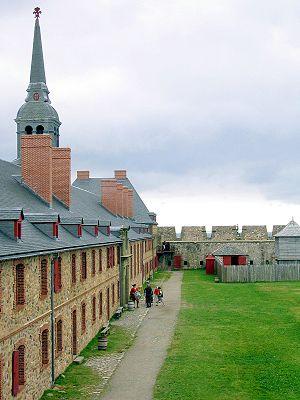
Forteresse de Louisbourg, Île du Cap-Breton, Nouvelle-Écosse
L'Acadie était l'une des colonies de la vice-royauté de la Nouvelle-France.
Chéticamp est une localité et le district numéro 1 de la municipalité du comté d'Inverness, située sur la côte occidentale de l’île du Cap-Breton en Nouvelle-Écosse. Elle forme avec Saint-Joseph-du-Moine et Margaree la région francophone et acadienne du comté. Ses habitants sont les Chéticantins ou parfois Chéticantains.